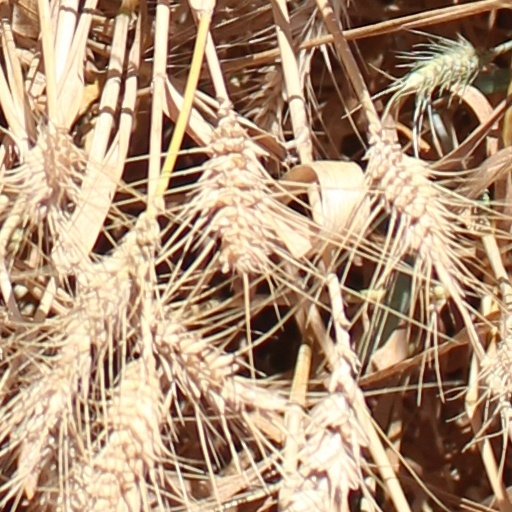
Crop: wheat